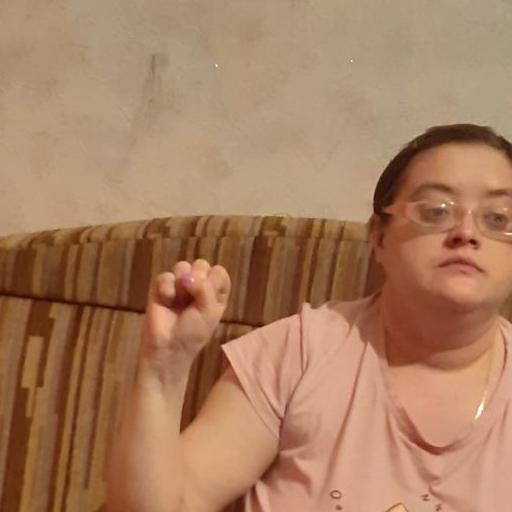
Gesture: fist